Safety (2020 film)

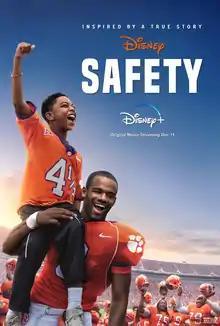
Official release poster

Safety is a 2020 American biographical sports drama family film based on the story of Ray McElrathbey, a football player who battled family adversity to join the Clemson Tigers. Directed by Reginald Hudlin, produced by Mark Ciardi, and written by Nick Santora, the film features Jay Reeves in the lead role. The feature film, a Walt Disney Pictures production, was made available to stream on Disney+ from December 11, 2020.